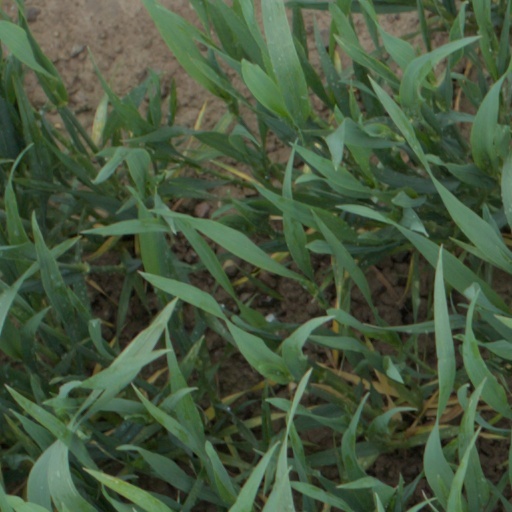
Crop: wheat